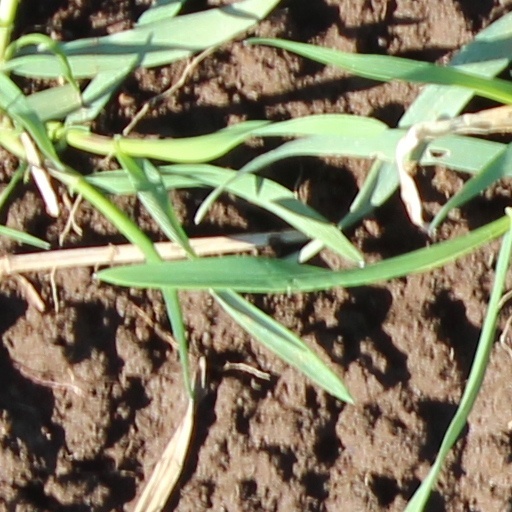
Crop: wheat